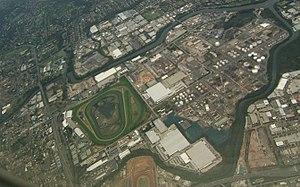
Camellia est un quartier de la ville australienne de Parramatta, située dans l'agglomération de Sydney en Nouvelle-Galles du Sud.